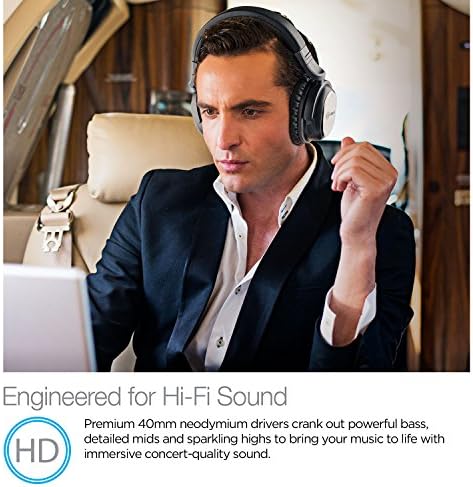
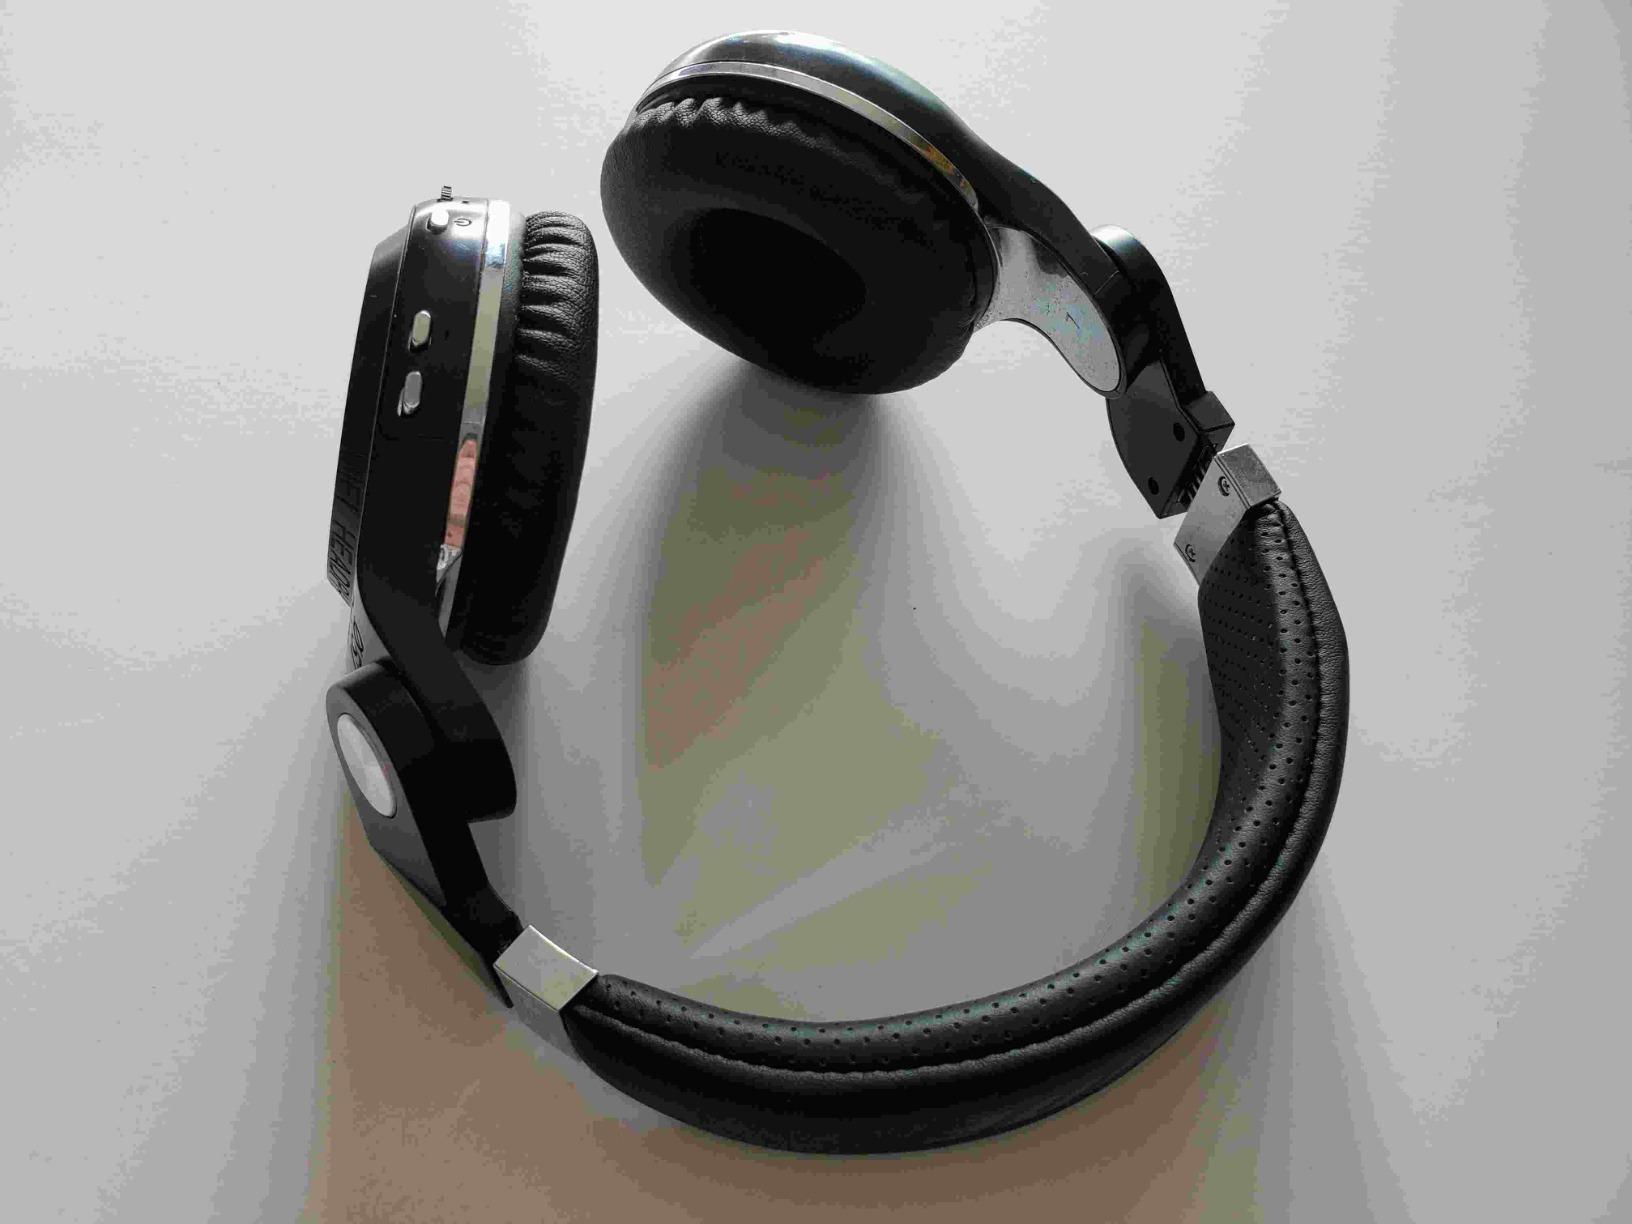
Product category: headphones
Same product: no